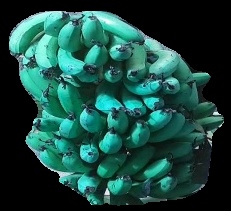
Variety: pachbale
Grade: grade3